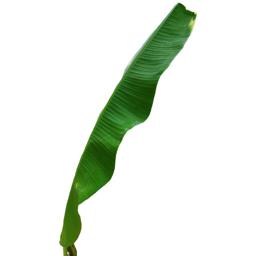
Label: MALBHOG LEAF